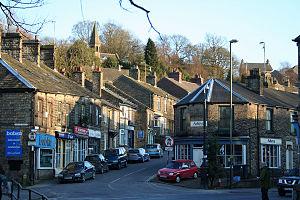
Whaley Bridge est une petite ville et paroisse civile située dans le district de High Peak dans le Derbyshire. La ville est située sur la rivière Goyt à 26 km au sud-est de Manchester, à 11 km au nord de Buxton, à 14 km à l'est de Macclesfield et à 45 km à l'ouest de Sheffield.